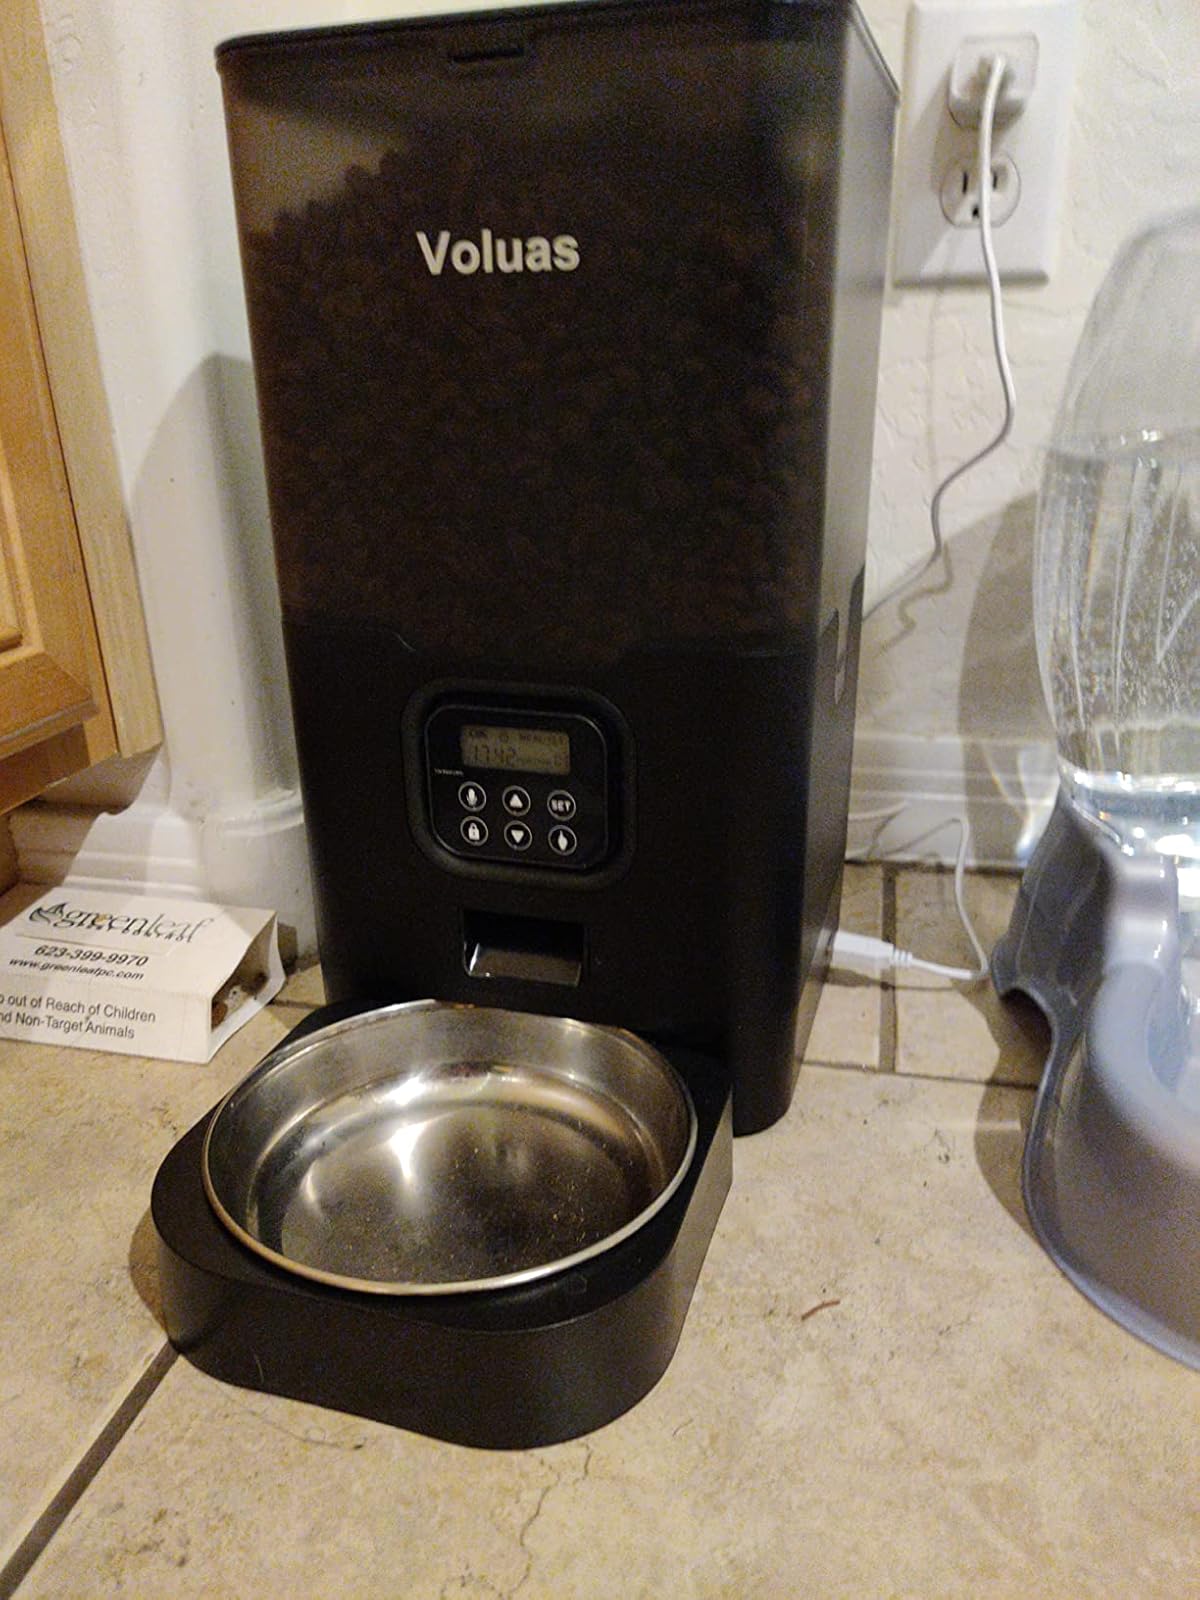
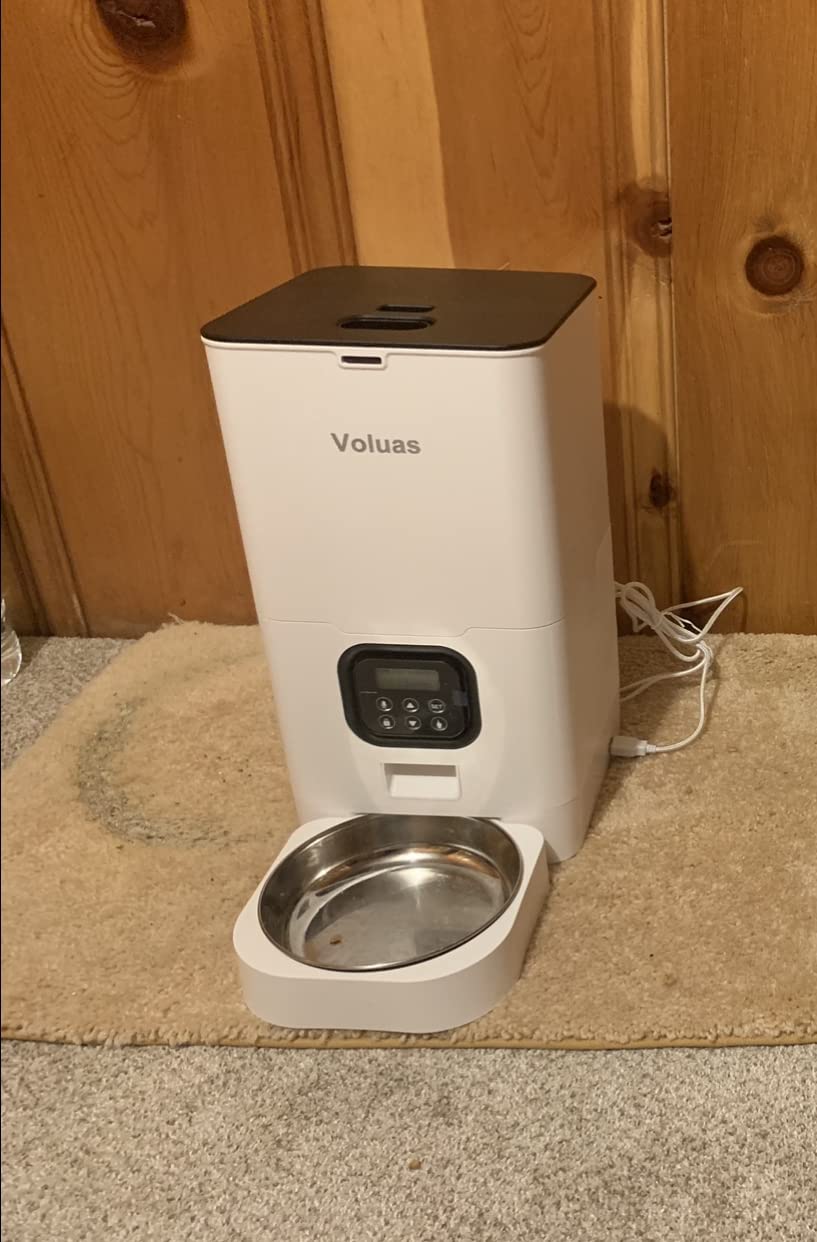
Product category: items_feeder
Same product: no